Laura Street Trio

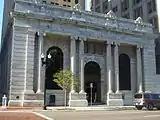
The Old Florida National Bank, also known as the Marble Bank

The oldest of the three, the Old Florida National Bank, also known as the Marble Bank, sits on the corner of Forsyth and Laura Streets. It was originally built as the Mercantile Exchange Bank in 1902, just after the Great Fire of 1901 had destroyed nearly all of downtown Jacksonville. Architect Edward H. Glidden designed it in the Classical Revival style. In 1905 it was bought by Florida Bank & Trust, predecessors to the modern Florida National Bank, who renovated and expanded it. It was renovated again in 1916 to include a large banking room with a skylight, plaster detailing, and a coffered ceiling. Another refurbishing in the 1950s added dropped ceilings that covered the skylight and detail work; these were removed in 1976 by the building's then owners, the Jacksonville National Bank, who undertook a substantial restoration to its original appearance.